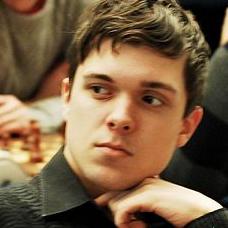
Age: 16